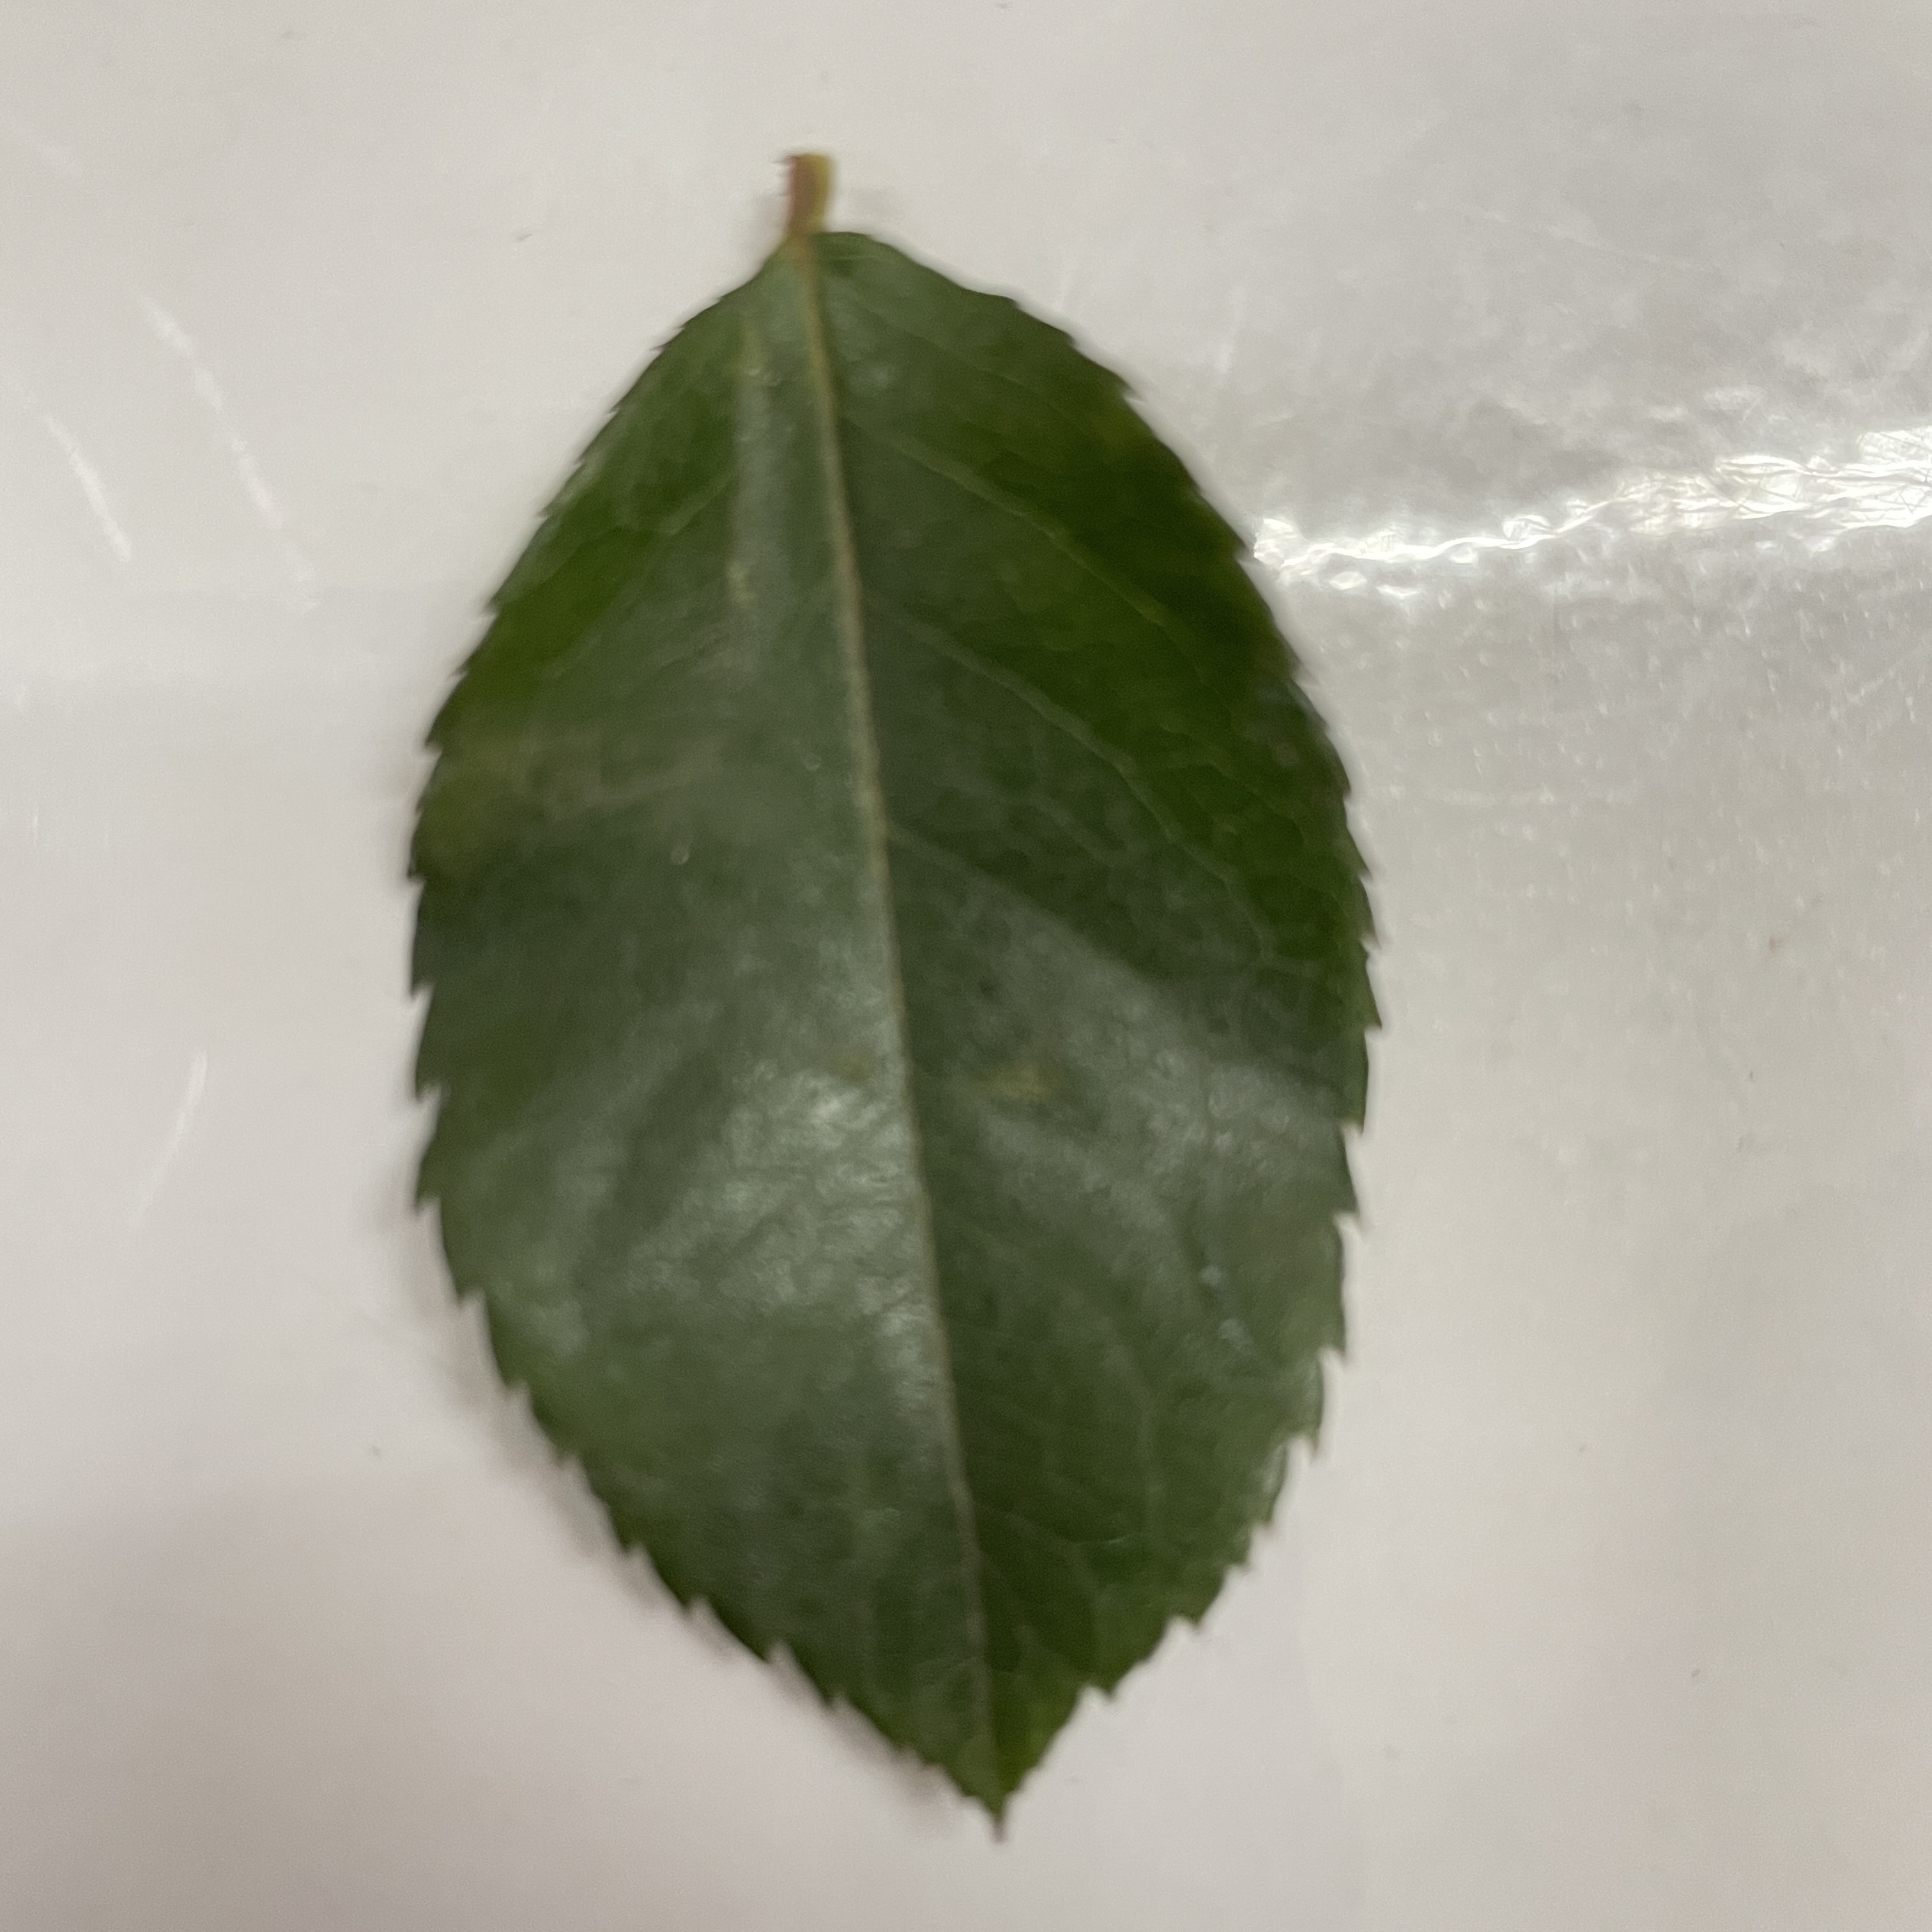
Label: Healthy Leaf